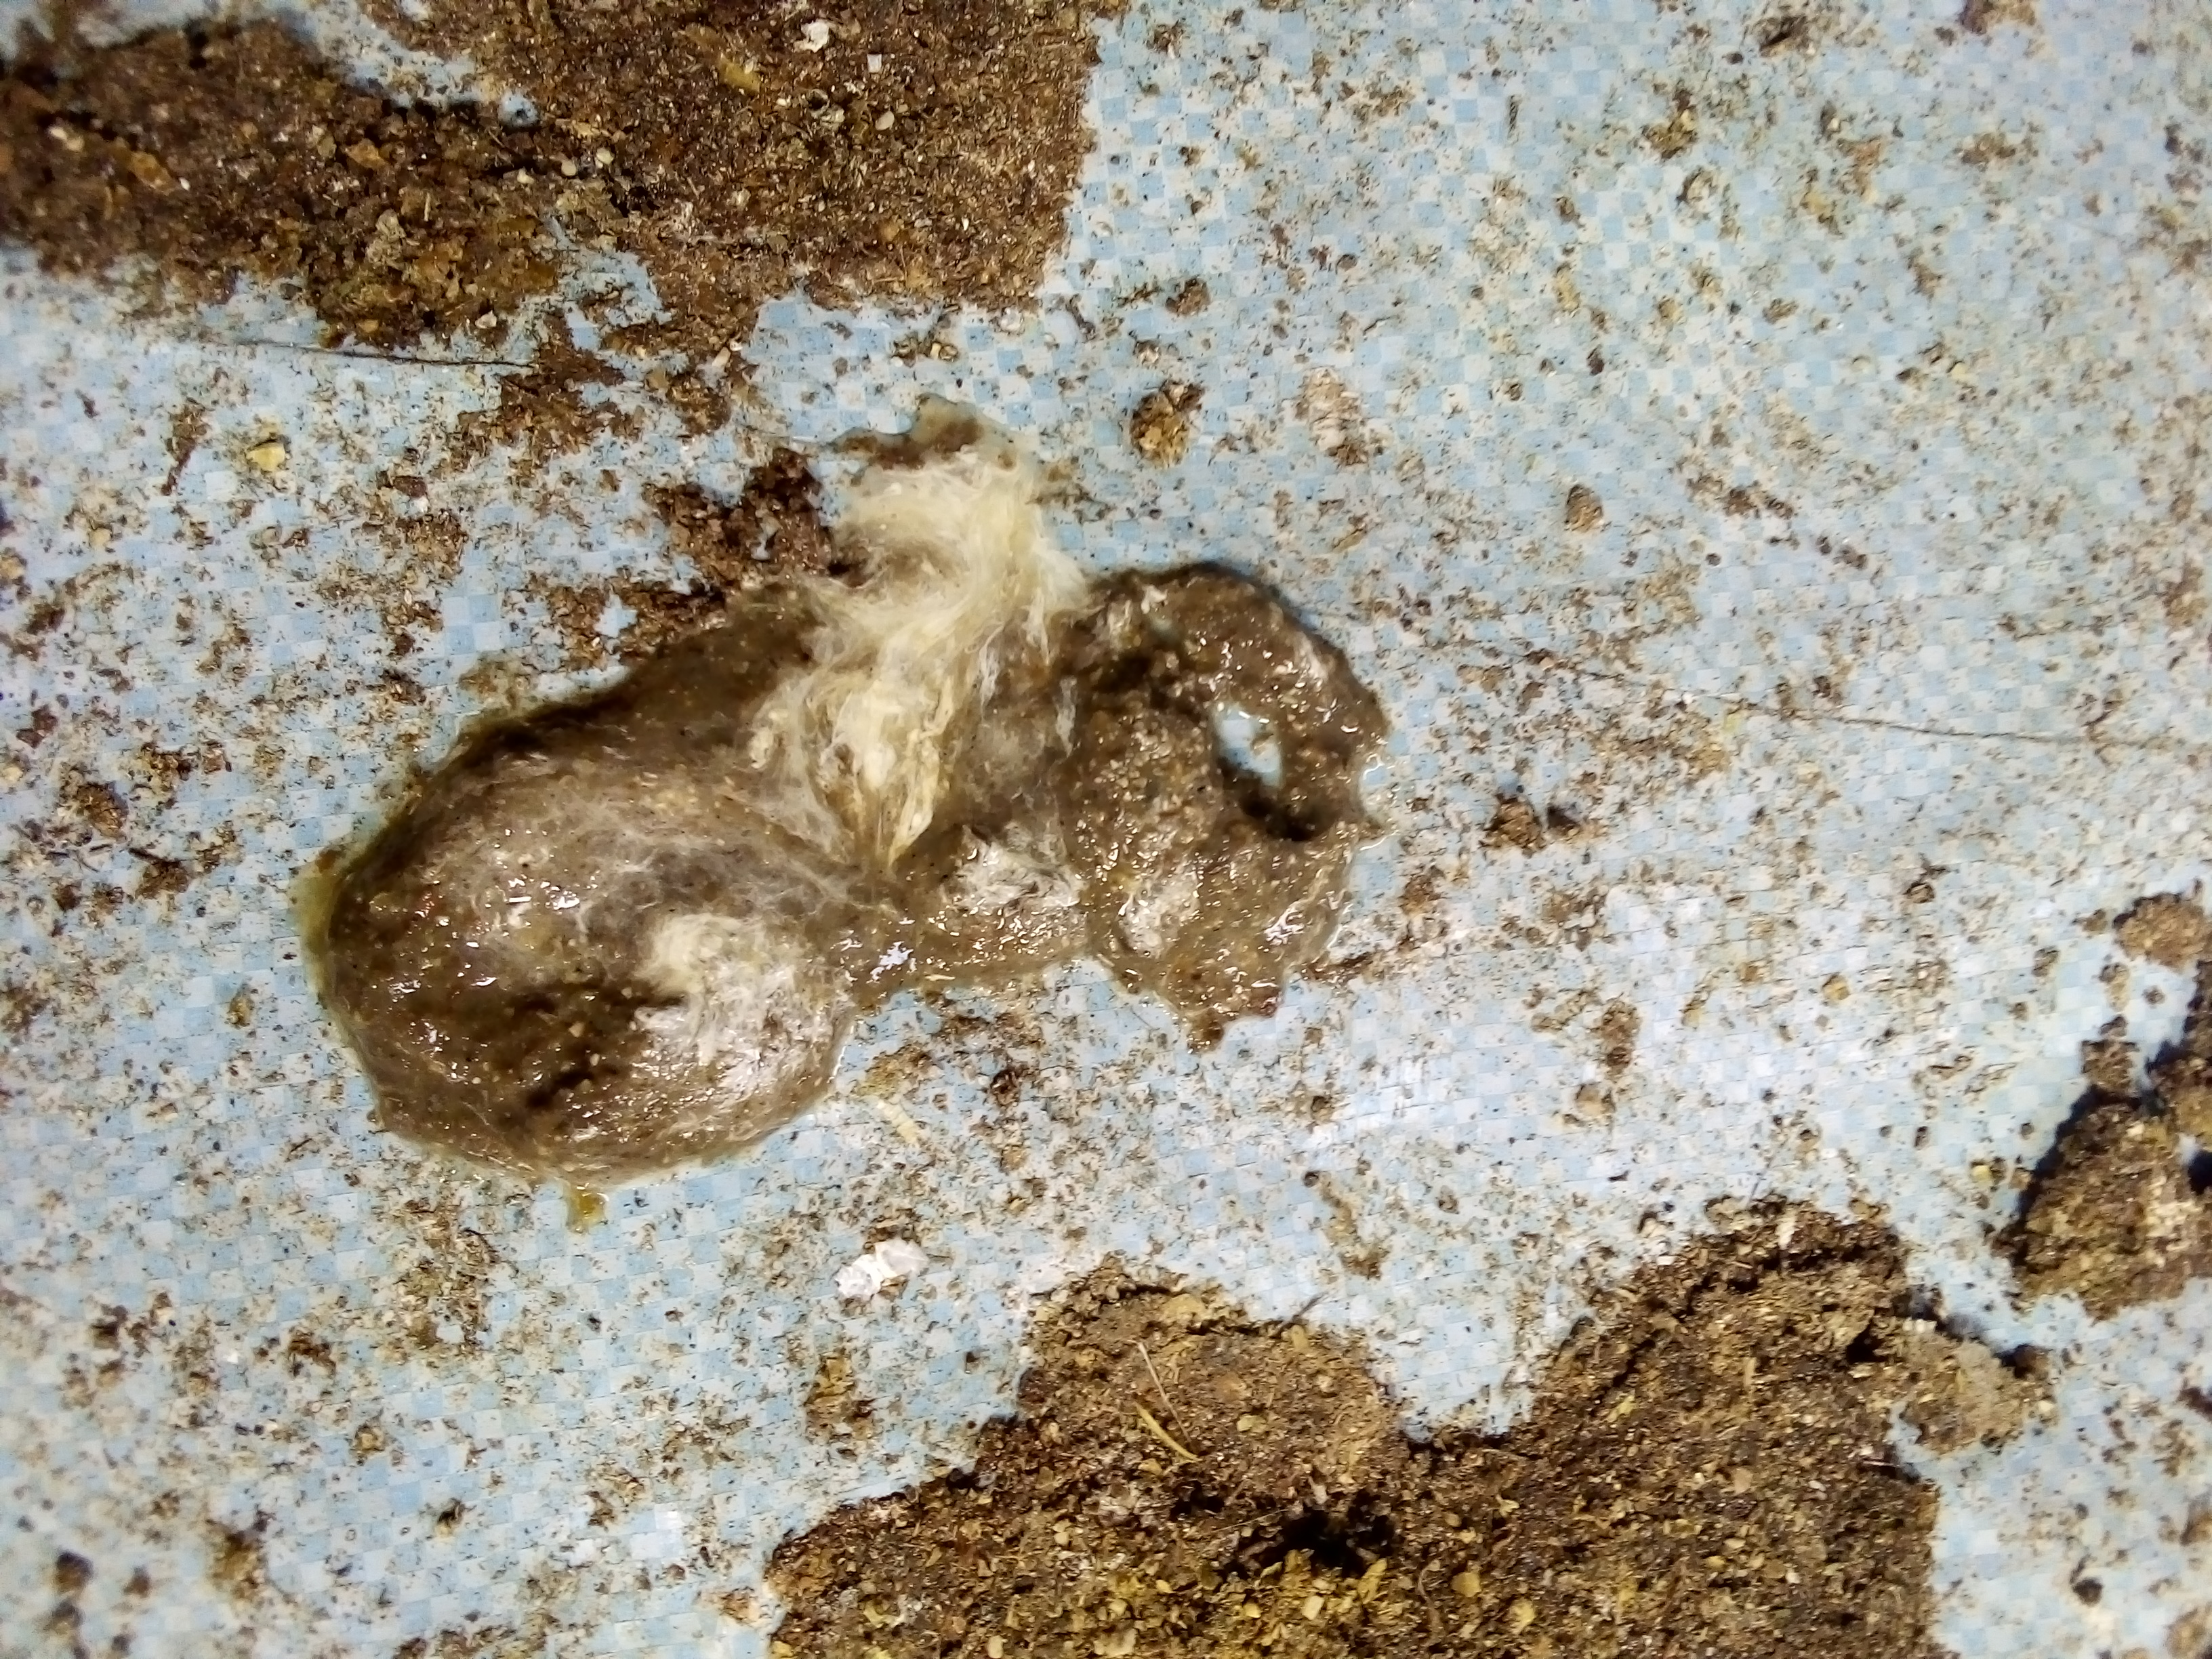
PCR-confirmed diagnosis: Salmonella